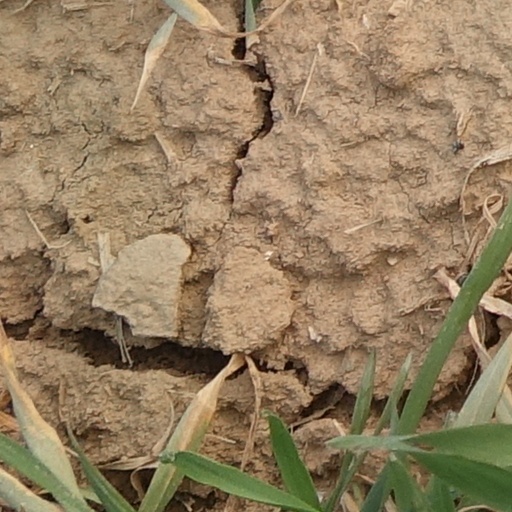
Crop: wheat